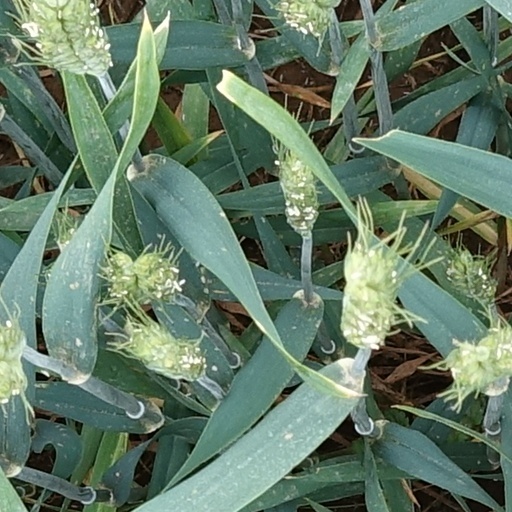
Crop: wheat